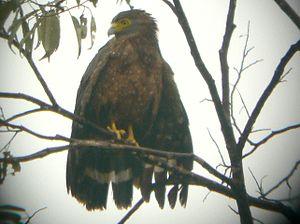
Le Serpentaire des Philippines est une espèce d'oiseaux de la famille des Accipitridae.